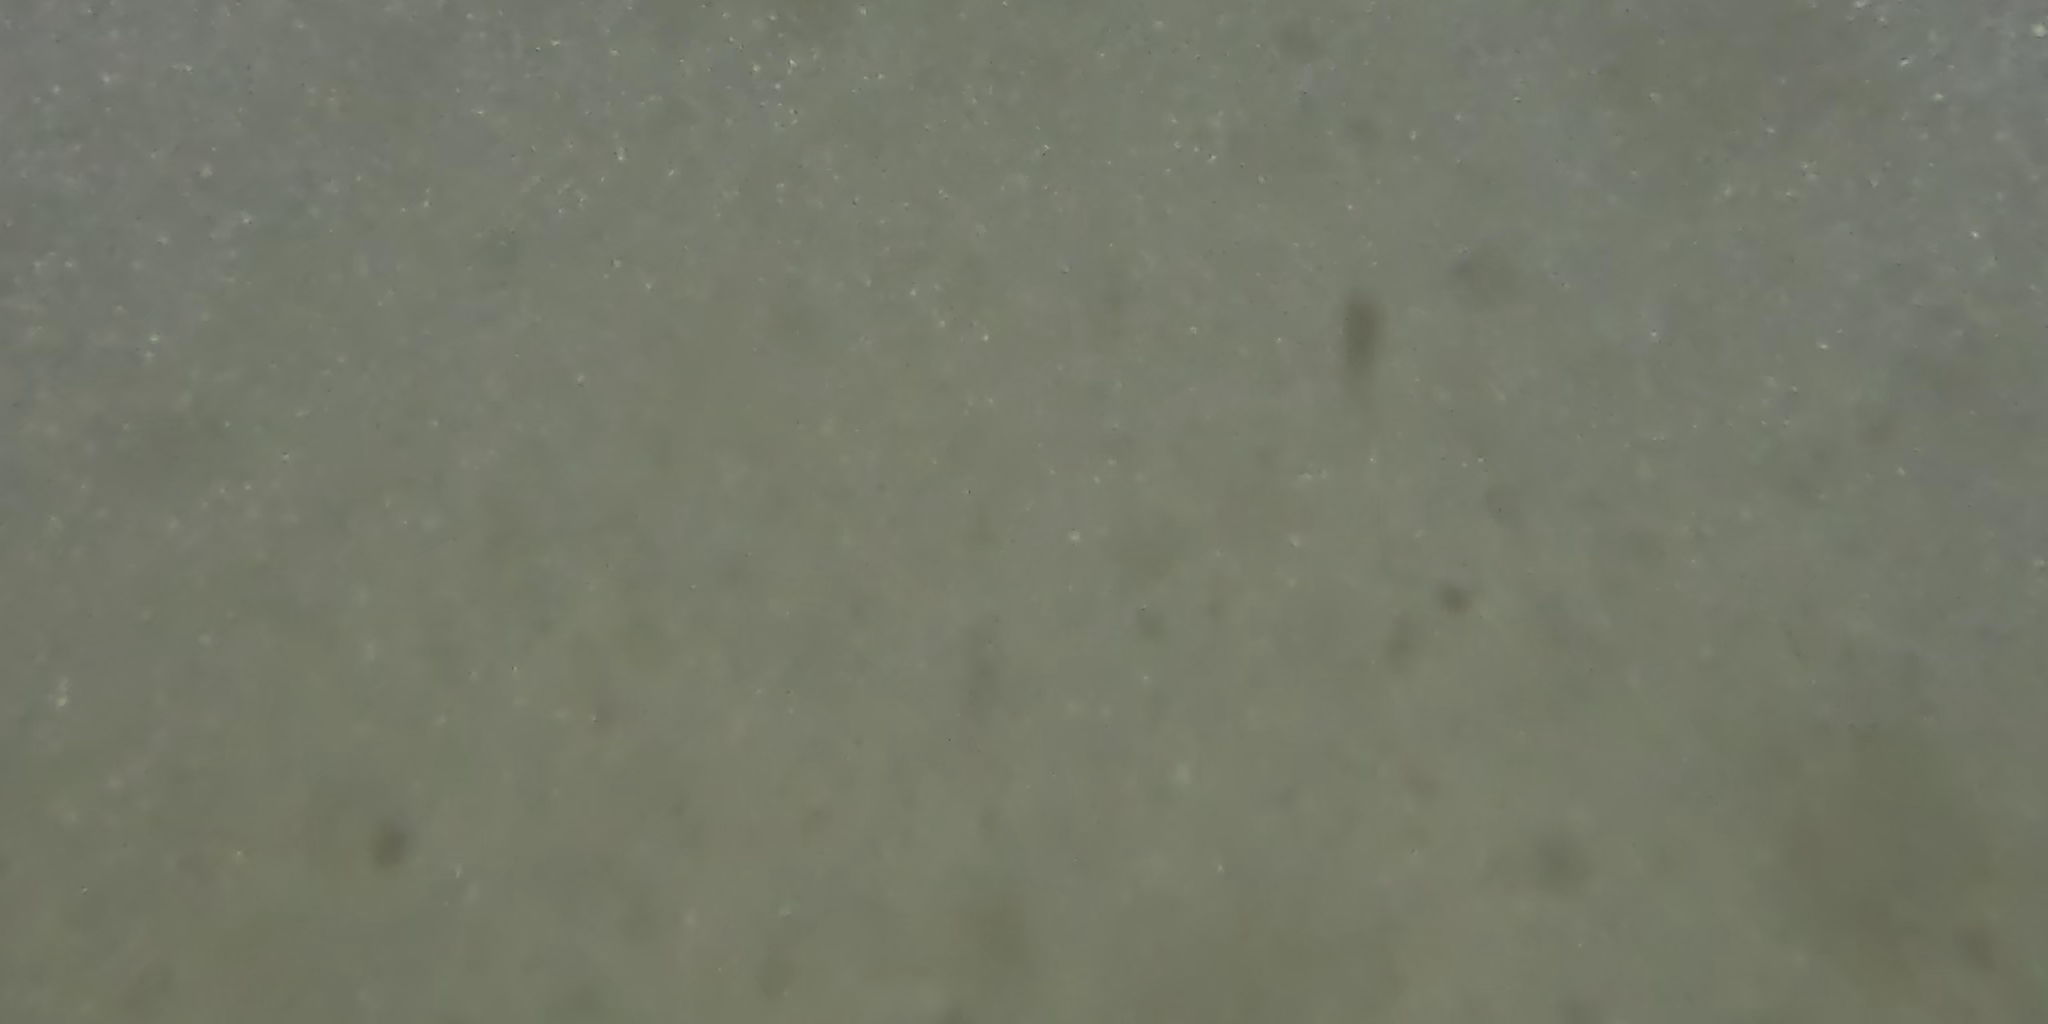
Seabed habitat: bad